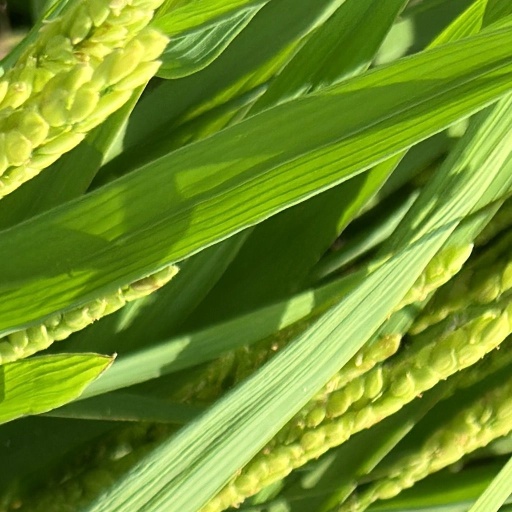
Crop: rice